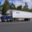
Label: truck